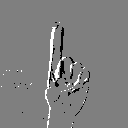
ASL letter: z